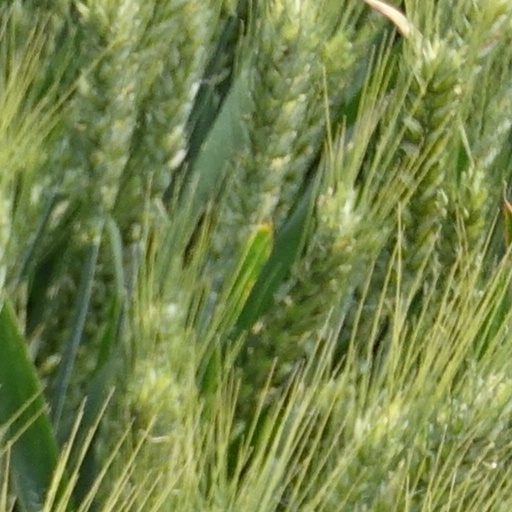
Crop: wheat